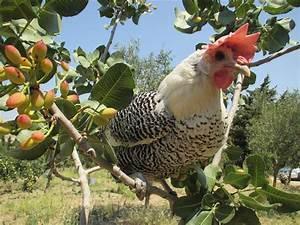
chicken